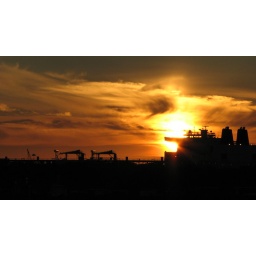
Taken from a beach lookout tower in Port Angeles.